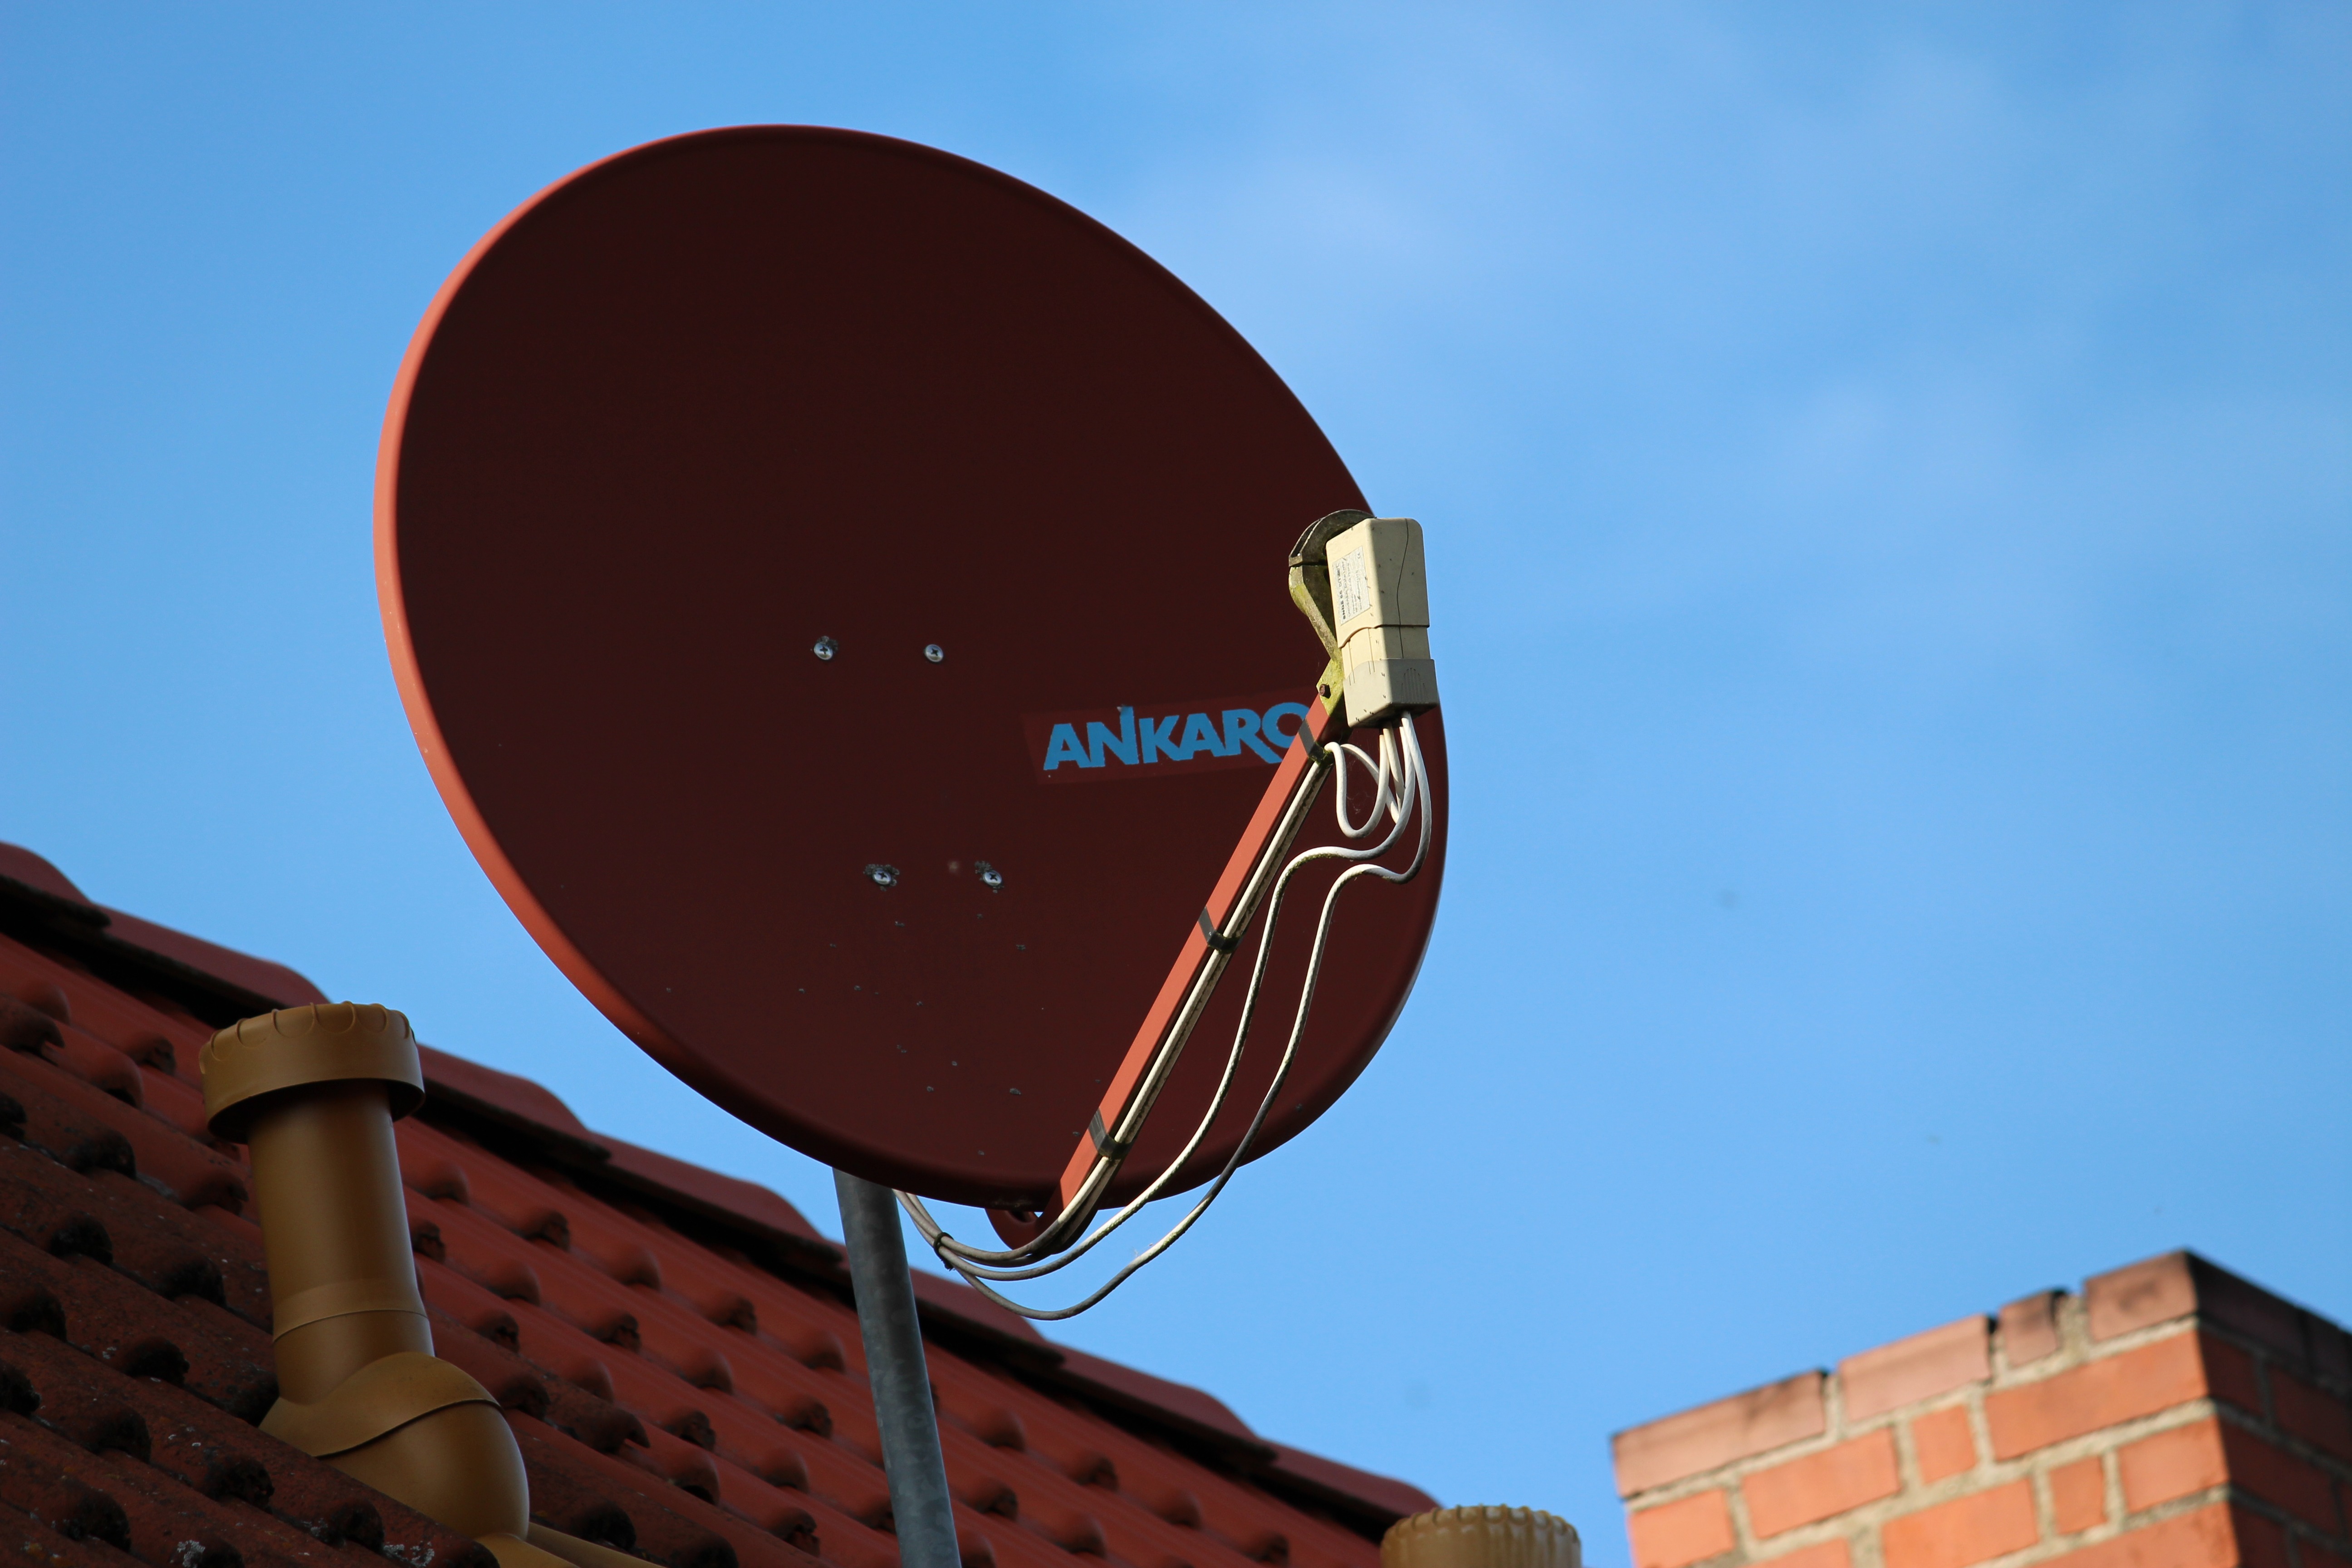
sky, sign, antenna, bowl, red, color, blue, street light, signage, lighting, light fixture, shape, atmosphere of earth, satelitenschuessel